Pammegistoi Taxiarches church

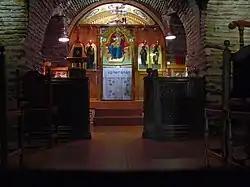
The crypt of the church

The entrance to the church is from the western façade. A shelter with two columns supported on the western wall of the temple covers the arched entrance. The entrance is accessed by a double staircase with two branches. The north wall has six apses, one in the plan, one blind and then to the west four double apses with an equal number of arched windows. Then on the north wall there are two newer two-bay windows. The south and west facades have also newer, bilobed windows in neo-Byzantine style. The church's bell-tower stands on the south-west corner of the church.